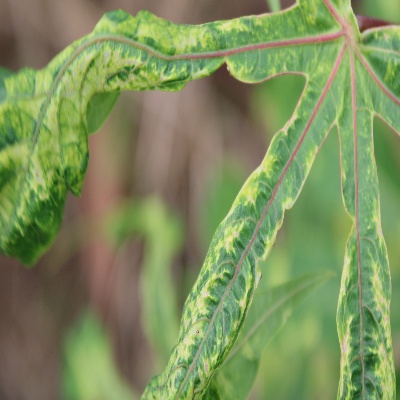
Crop: Cassava
Condition: mosaic